Uri Michaeli Haifa International Airport

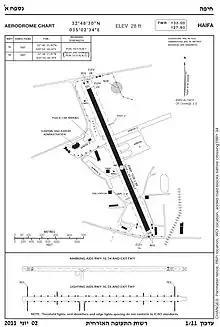
Haifa Airport chart

Haifa Airport was established by the British Mandate in 1934 as its first international airport at the location of RAF Haifa, which originally served the British Army and the Iraqi-British oil company, APS. RAF Haifa already had passenger service by Imperial Airways to Alexandria (since 1931) and Baghdad (since 1932). In 1936 passenger services by to Beirut and Cyprus were opened. In 1937, these were joined by Palestine Airways services, as well as Ala Littoria regular services to Brindisi and Trieste via Athens. In 1938 a third of the flights into Mandatory Palestine landed in Haifa; but in 1940, civil flights were stopped due to the Second World War in which the airport served the Royal Air Force's operations in the Middle East as RAF Haifa. The RAF station closed in 1948, and the airport re-opened as Haifa Airport.